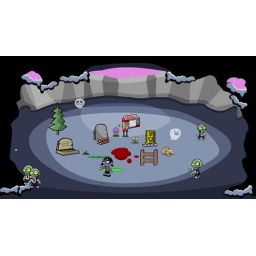
there is ghost in my house and now four zombies and one zombie girl